Rail transport modelling

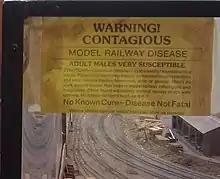
A humorous sign regarding "model railway disease"

The first clockwork (spring-drive) and live steam locomotives ran until out of power, with no way for the operator to stop and restart the locomotive or vary its speed. The advent of electric trains, which appeared commercially in the 1890s, allowed control of the speed by varying the current or voltage. As trains began to be powered by transformers and rectifiers more sophisticated throttles appeared, and soon trains powered by AC contained mechanisms to change direction or go into neutral gear when the operator cycled the power. Trains powered by DC can change direction by reversing polarity.